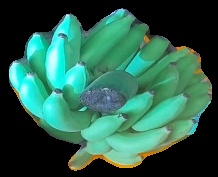
Variety: elakki-bale
Grade: grade2